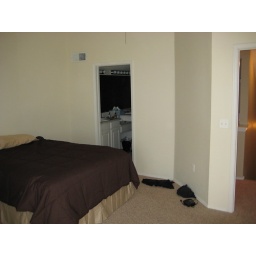
master bedroom updstairs. only a bed in there right now.